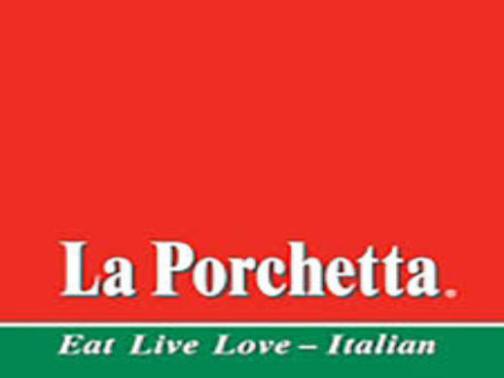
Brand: la porchetta
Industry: Food